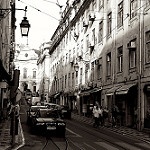
Scene: Outdoor